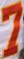
Number: 7